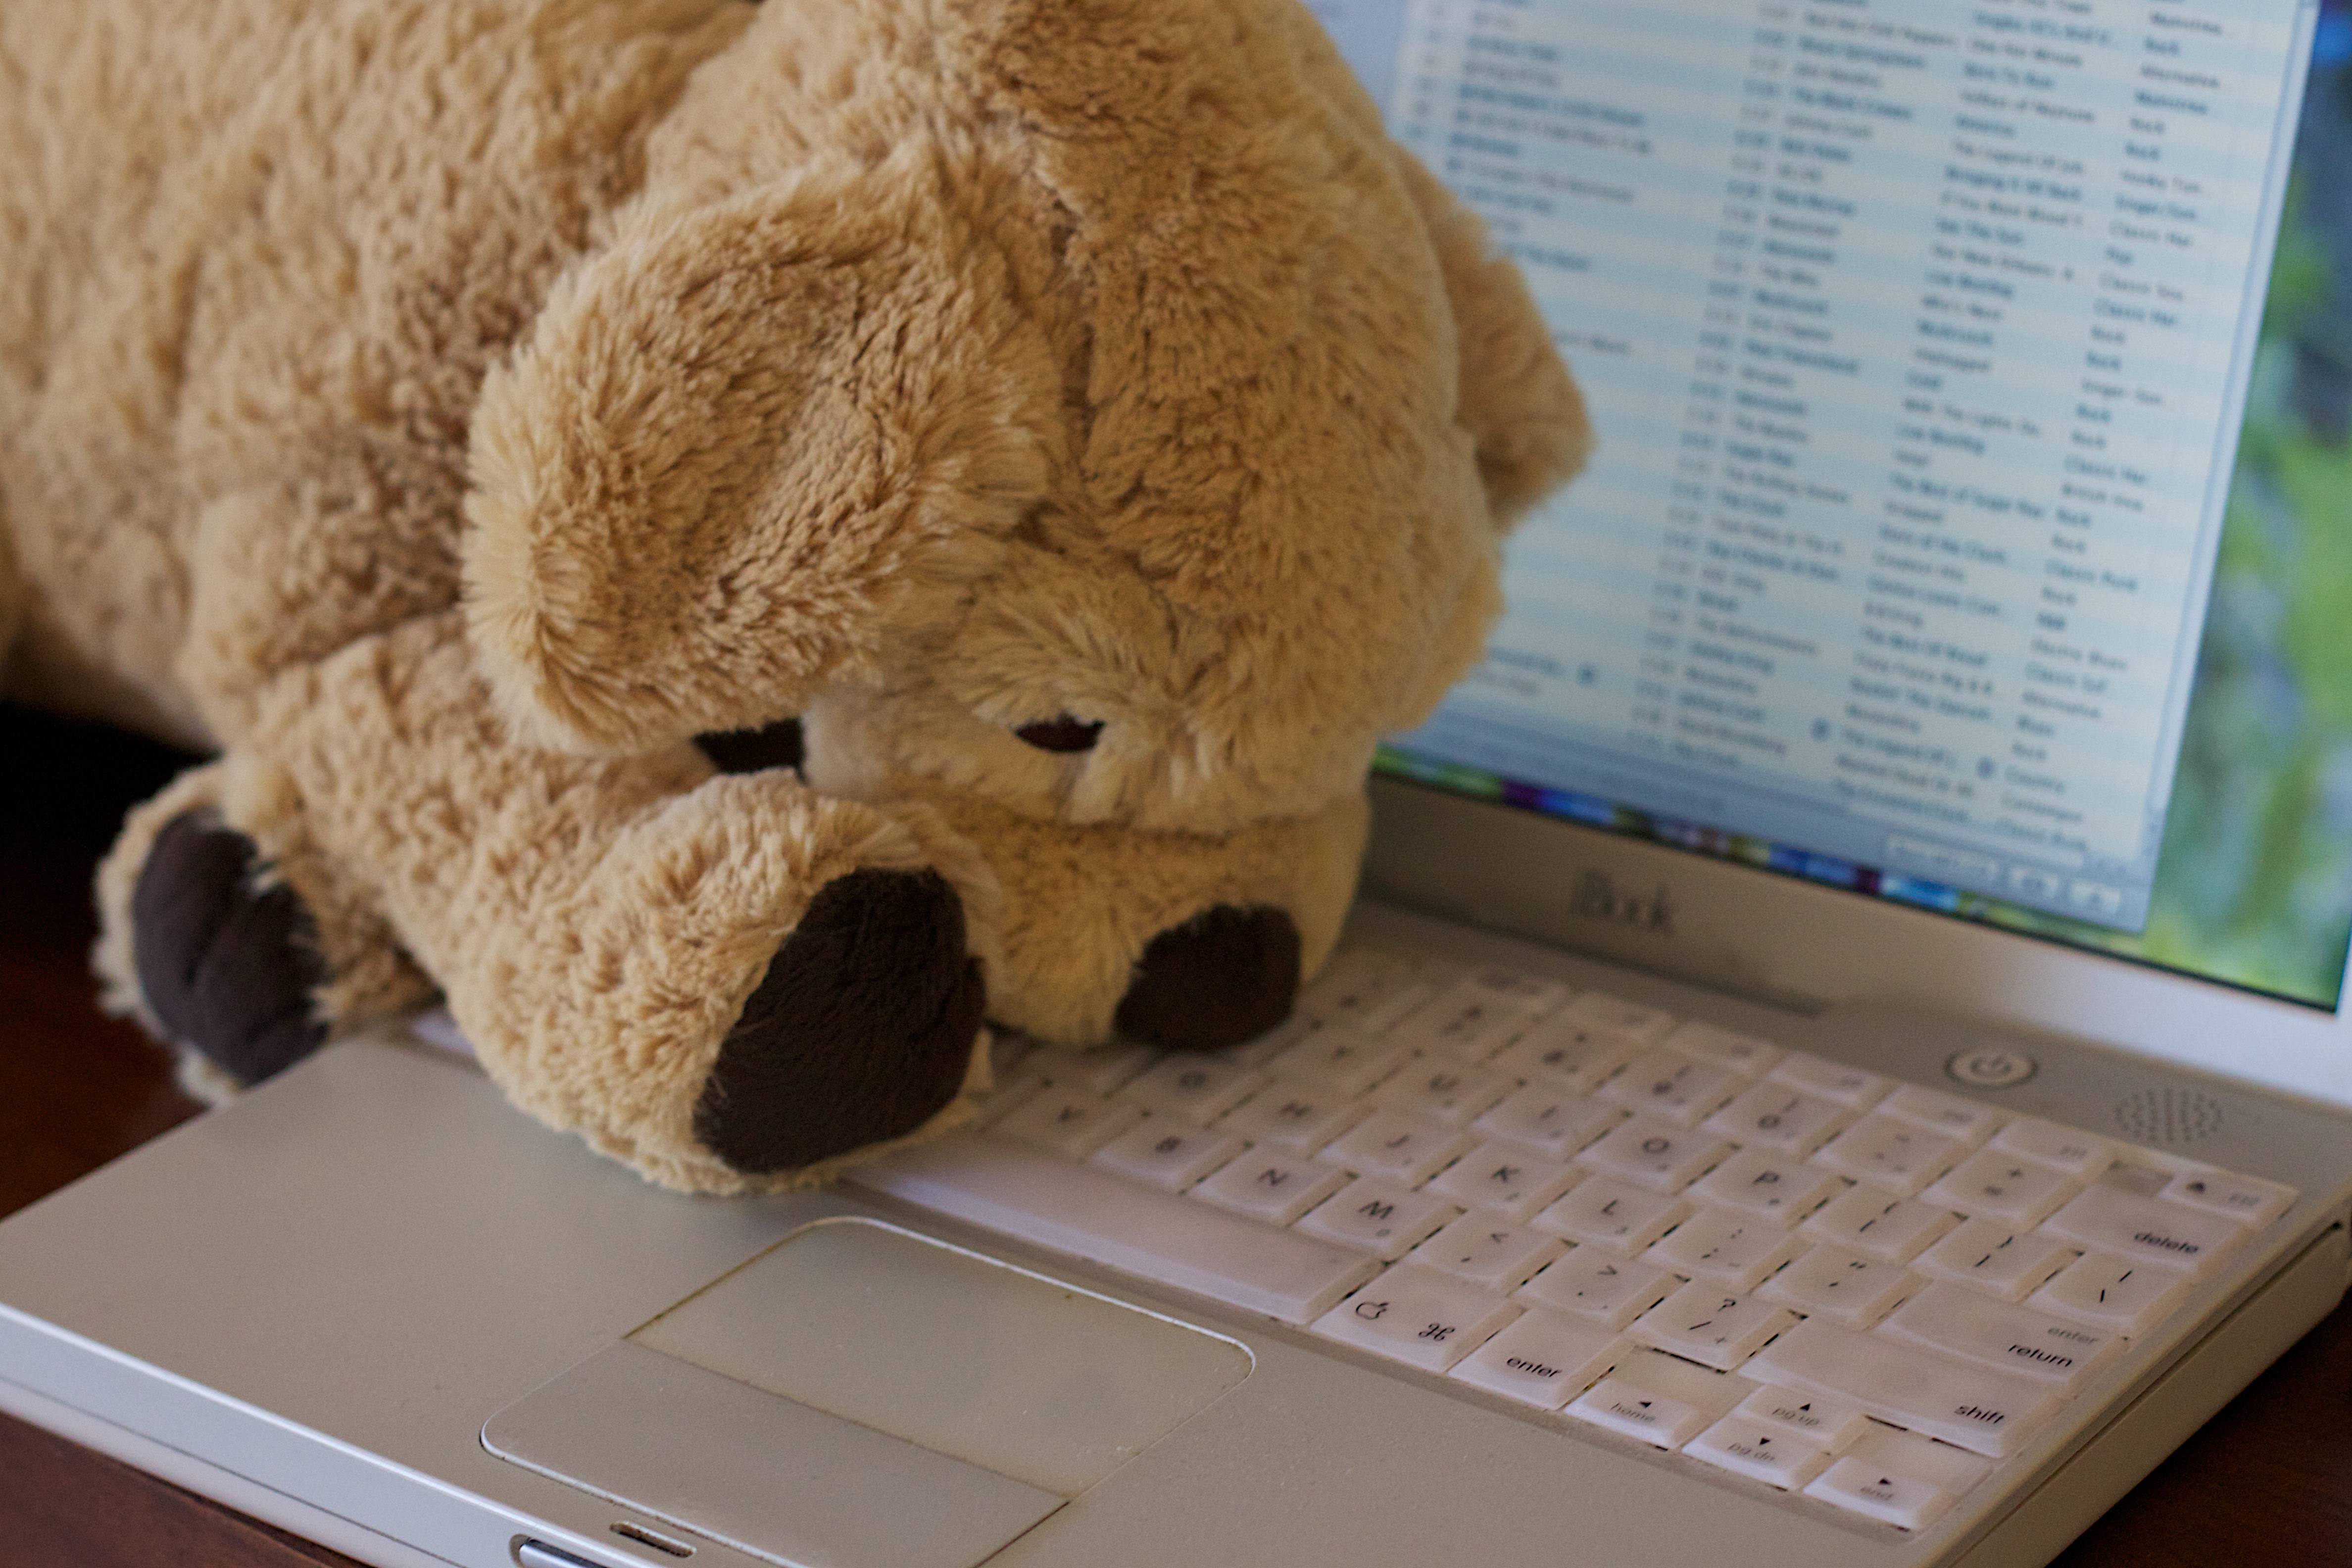
toy, teddy bear, textile, plush, stuffed toy